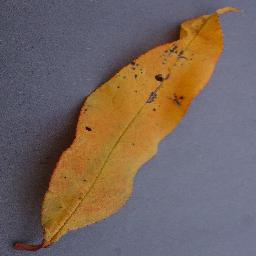
Label: Peach___Bacterial_spot